Old Man of the Mountain

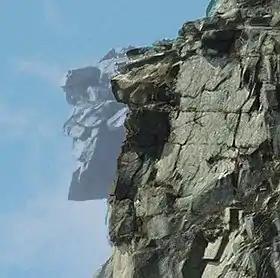
A composite photograph of the Old Man of the Mountain, made of photos taken before and after the collapse

Freezing and thawing opened fissures in the Old Man's "forehead". By the 1920s, the crack was wide enough to be mended with chains, and in 1957 the state legislature passed a $25,000 appropriation for a more elaborate weatherproofing, using 20 tons of fast-drying cement, plastic covering and steel rods and turnbuckles, plus a concrete gutter to divert runoff from above. A team from the state highway and park divisions maintained the patchwork each summer.